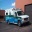
Label: ambulance